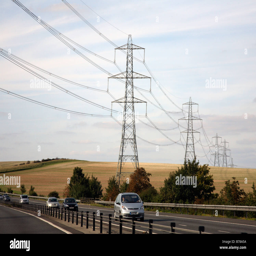
electricity pylons over a motorway